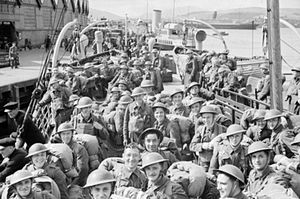
Norge under 2. verdenskrig / Besættelsestiden / Norske styrker / Hæren
Norske soldater om bord på et troppetransportskib ved Greenock i Skotland
Norge under 2. verdenskrig beskriver Norges situation under 2. verdenskrig fra krigens udbrud i september 1939 til fredsslutningen i Europa i maj 1945.